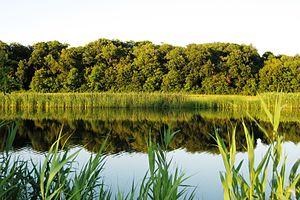
Sumte est un village de la commune d'Amt Neuhaus en Basse-Saxe en Allemagne, situé à 3 km de la rivière Elbe.